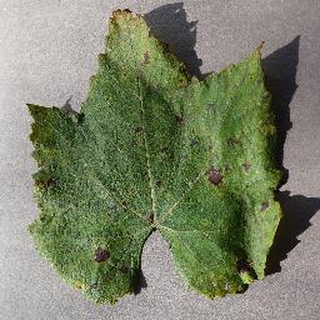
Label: grape_leaf_blight